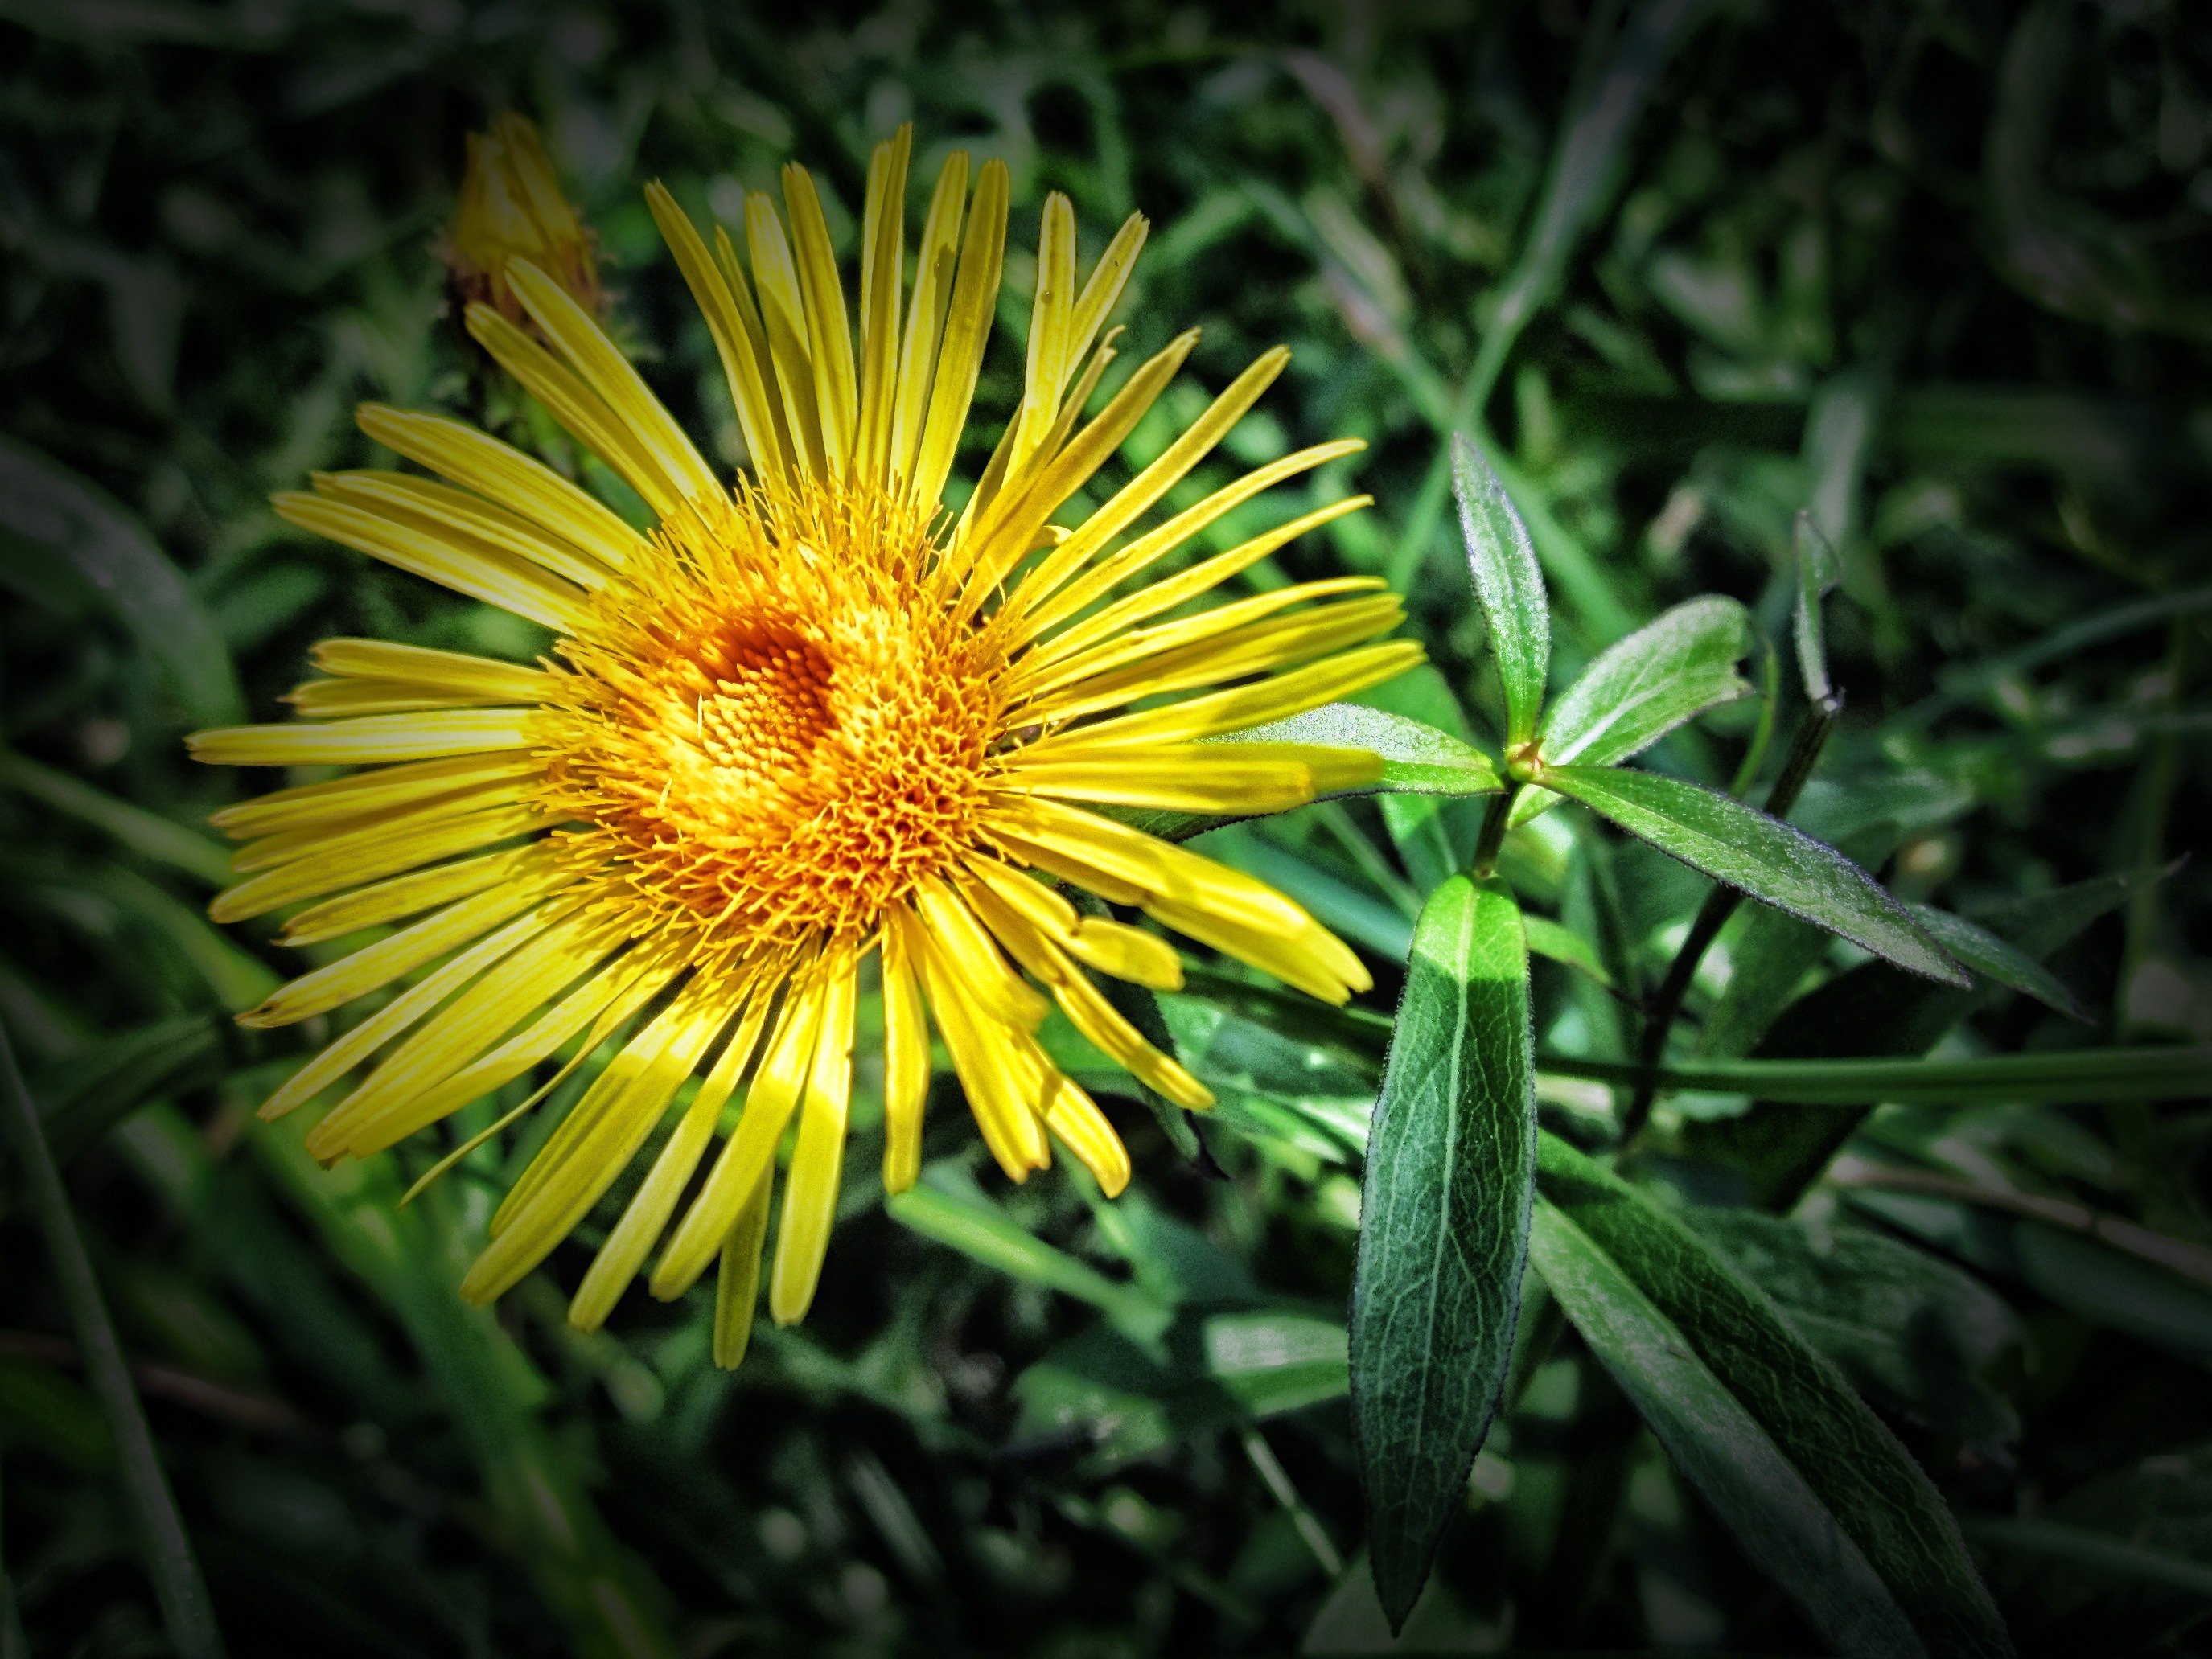
nature, plant, flower, petal, macro, botany, yellow, flora, wildflower, close up, outside, macro photography, flowering plant, daisy family, meadow fleabane, plant stem, land plant